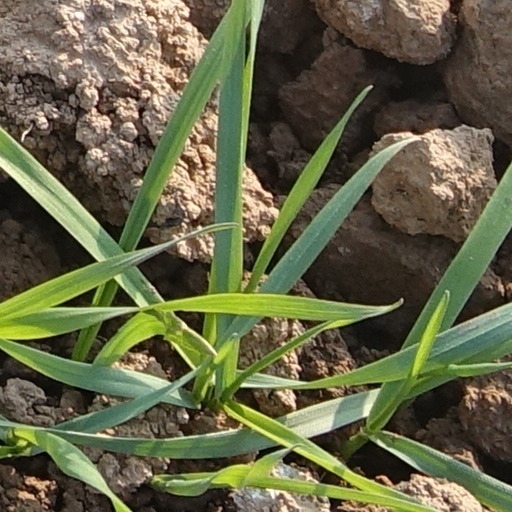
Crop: wheat